Colchis Lowland

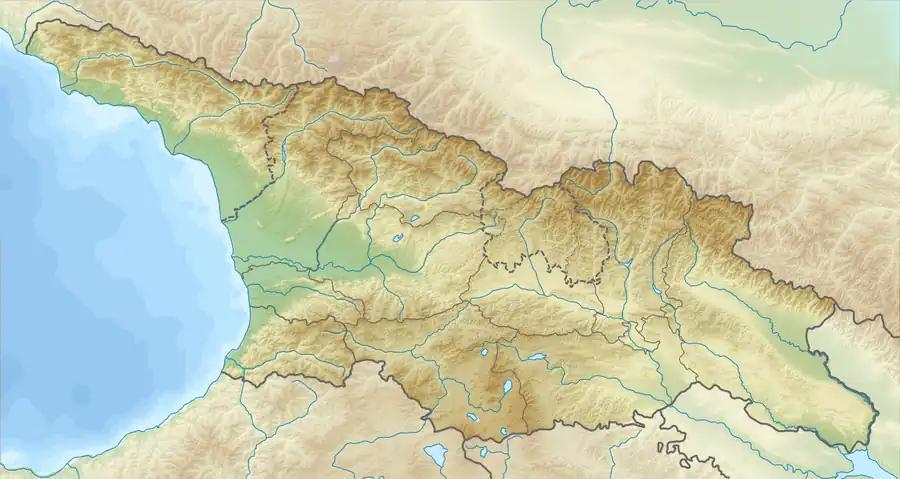
Colchis Lowland is located in western Georgia

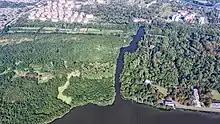
A portion of the Colchis coastal plain near the town of Poti

The Colchis Lowland is a geographical area in Georgia, which consists of a coastal lowland plain of the eastern Black Sea. Named after Colchis, an ancient Greek name for this region, the lowland is nearly triangular, squeezed between the Greater Caucasus and Lesser Caucasus mountains, with its base leaning on the Black Sea and apex directed to the east, reaching the environs of the town of Zestaponi. To the northwest and southwest, respectively, the plain continues as narrow coastal strips in Abkhazia and Adjara.